Barry Barry

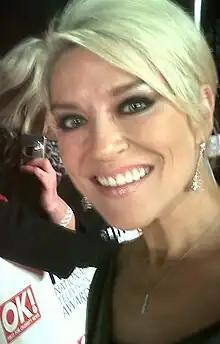
Actress Zöe Lucker ("pictured") portrays Barry's mother, Carol Barry, who is devastated by Barry stealing from Kacey.

Kacey is offered a boxing scholarship in America and the school raise almost £10,000 to achieve the scholarship. However, the money is stolen by Barry. Au explained that Barry steals the money because he wants to keep his family together and is envious of Kacey receiving the school's support for her boxing ability. Barry struggles to understand Kacey's "growth and development" as a boxer and believes that she is being self-centered by following her ambitions. Au commented, "Barry's morals are all really messed up. He feels that Kacey has been given false hope by the school and everyone who supports her." Au told Reilly ("What's on TV") that Barry does not steal the money to be "malicious", but admitted that Barry does "get a kick out of causing mischief". Barry does not feel guilty for his actions because he is of the opinion that his actions are justified. He experiences a brief moment of questioning his actions, but soon dismisses the worries. Au explained that Barry's love for Kacey overlooks any potential worry about whether he is doing the right thing. He also said that Barry does not consider the consequences of his actions until "they're presented to him". Barry is not remorseful for his actions because he enjoys the "sense of power over people" that accompanies stealing the money.